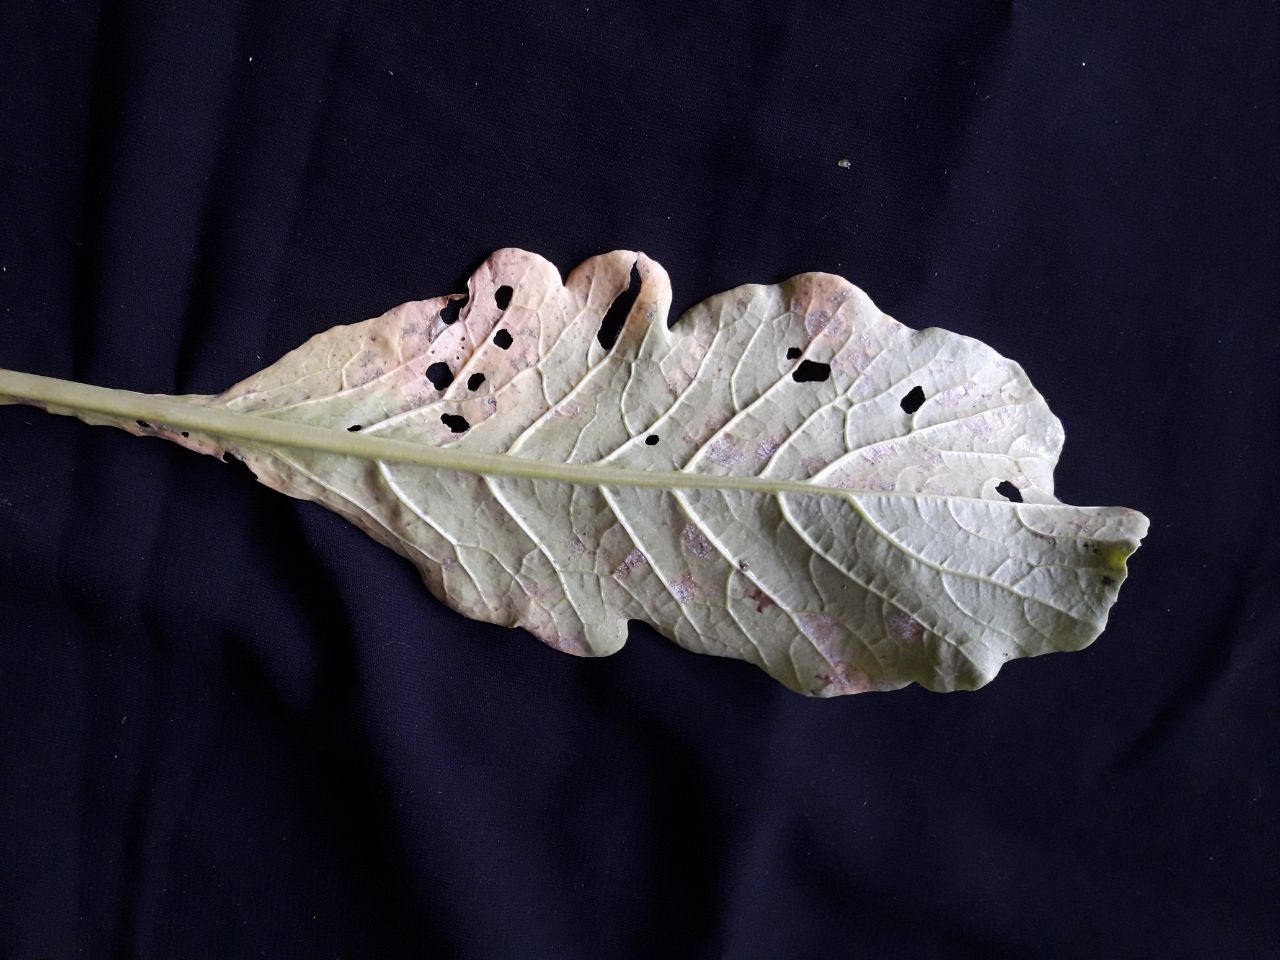
Label: flea beetle